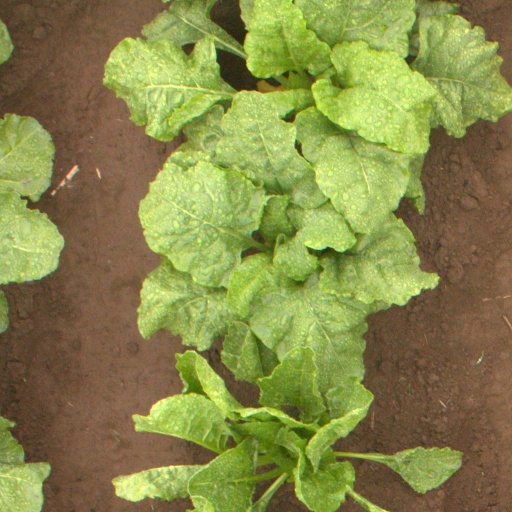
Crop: sugar beet